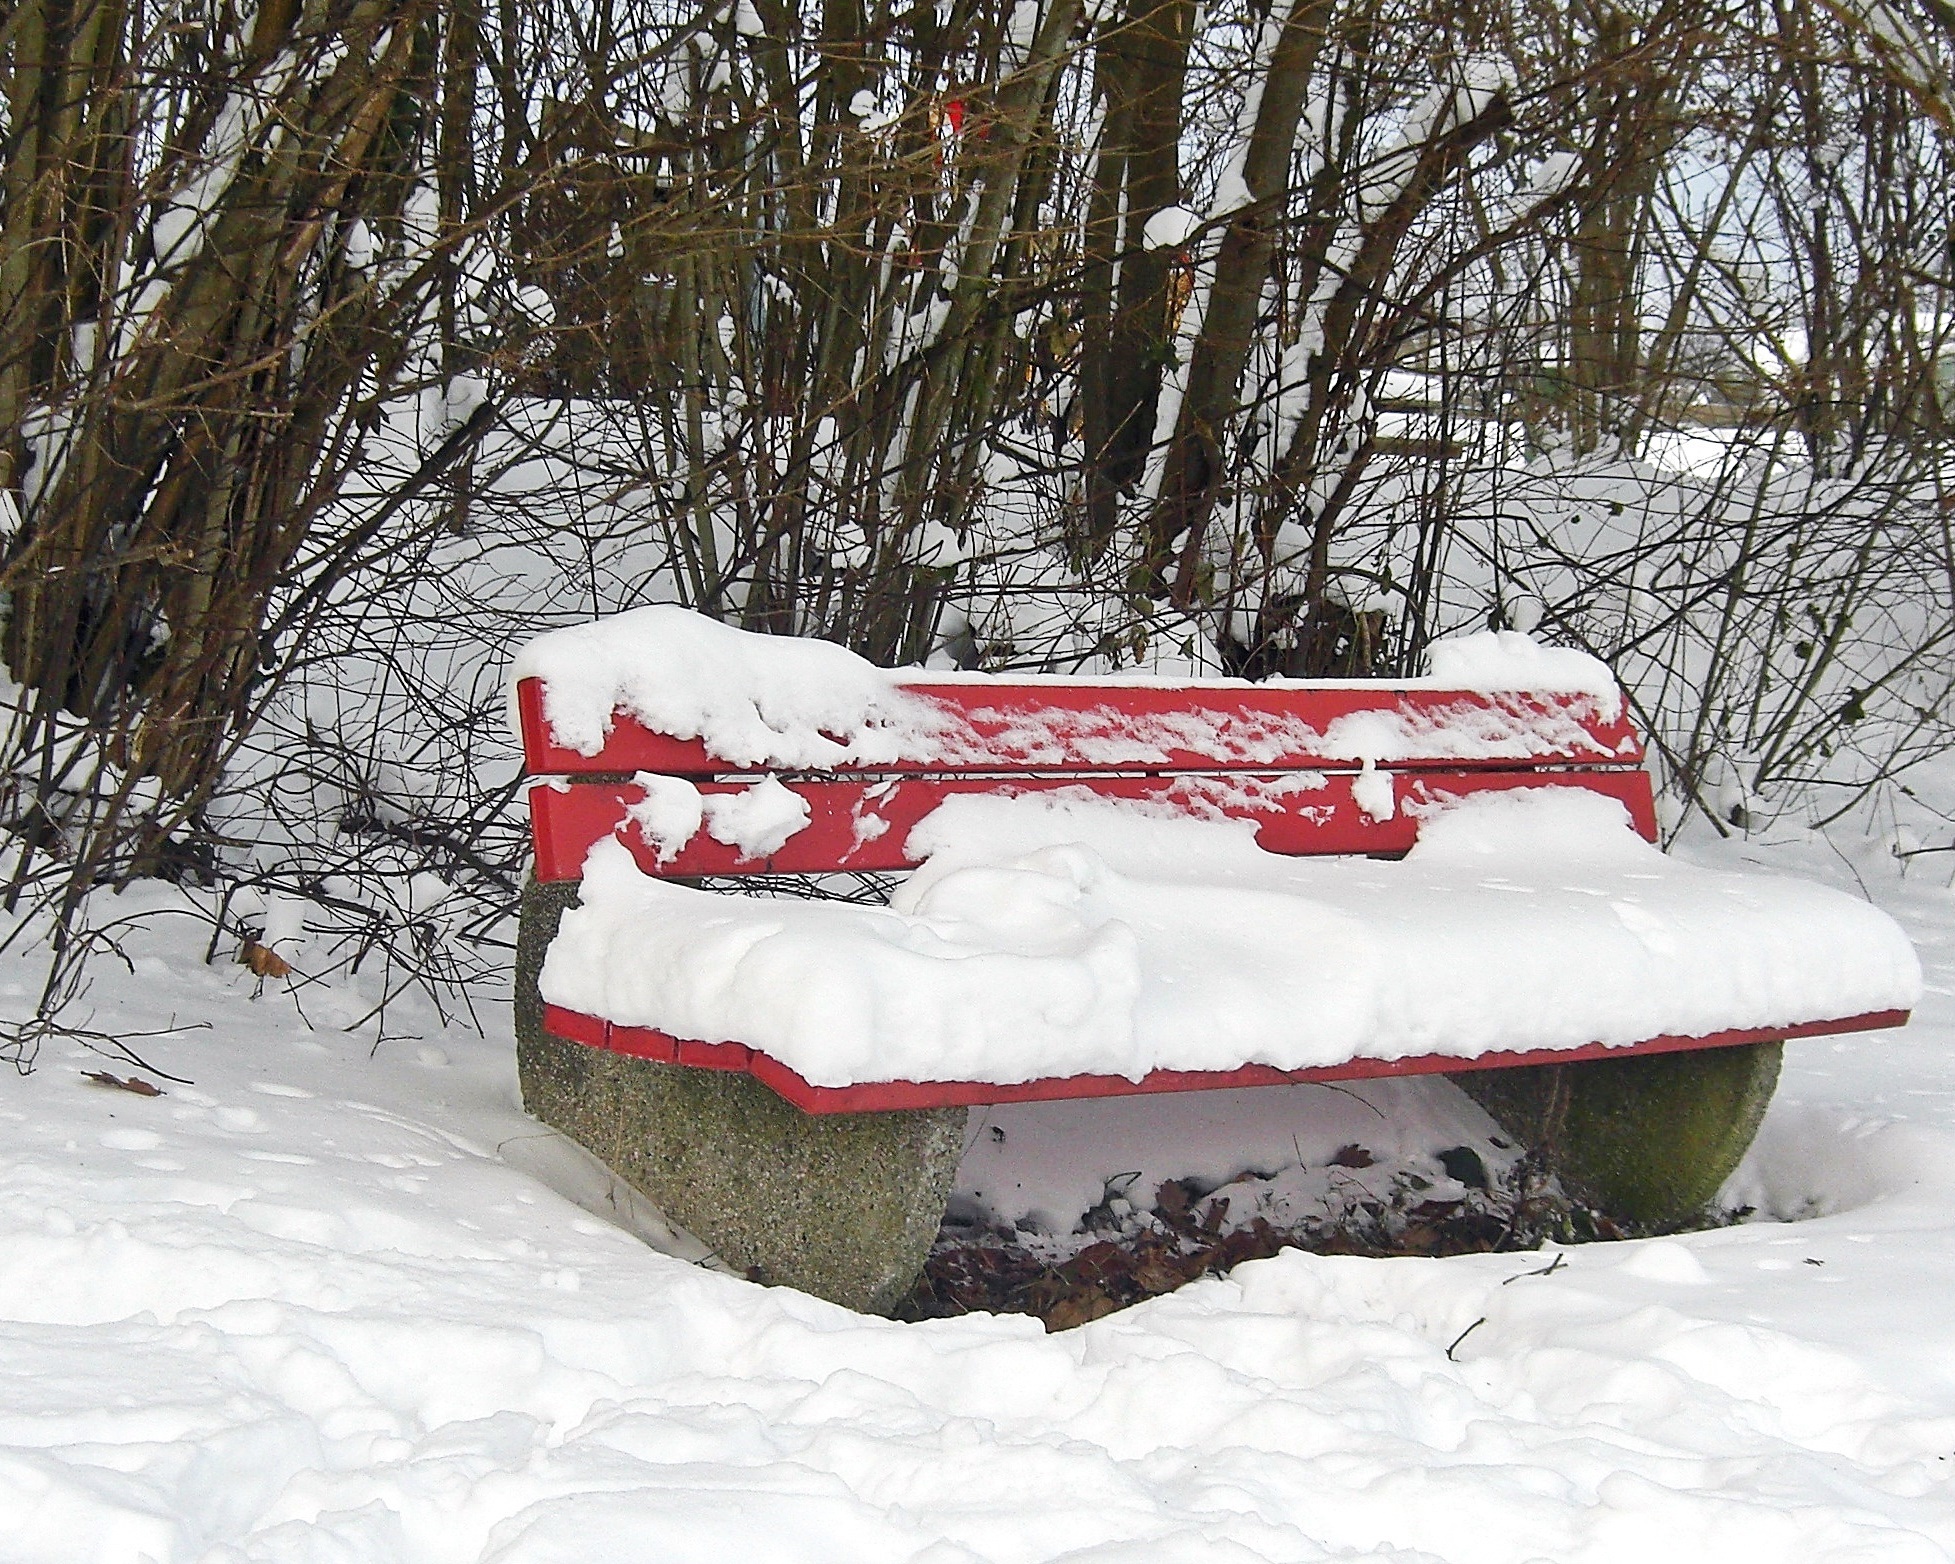
snow, winter, weather, snowy, season, bank, footwear, sled, wintry, winter magic, tubing, freezing